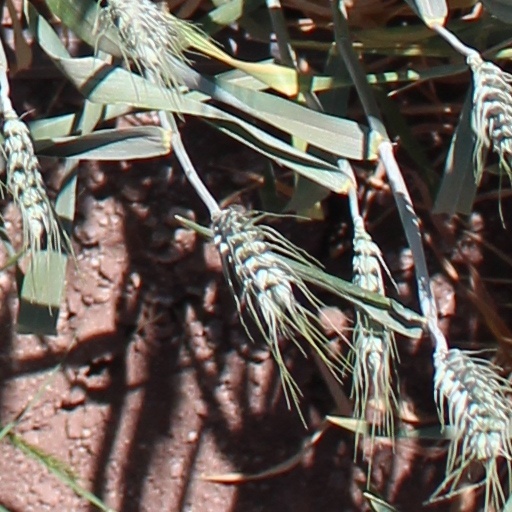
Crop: wheat